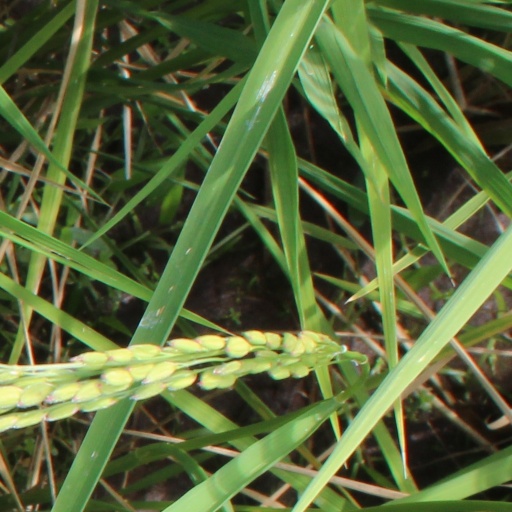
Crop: rice